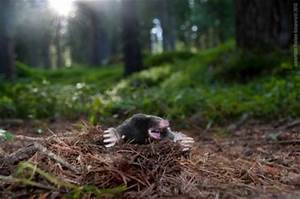
Label: squirrel